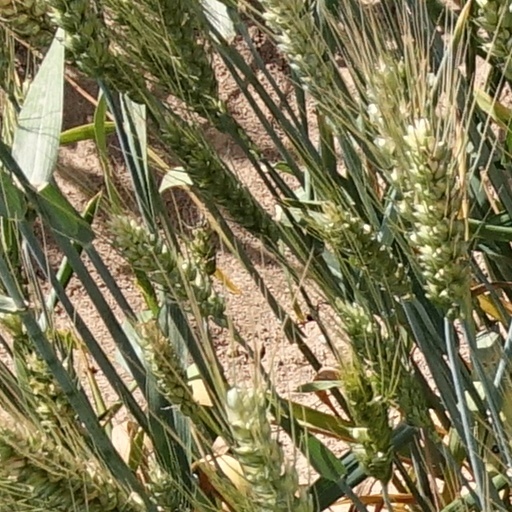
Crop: wheat